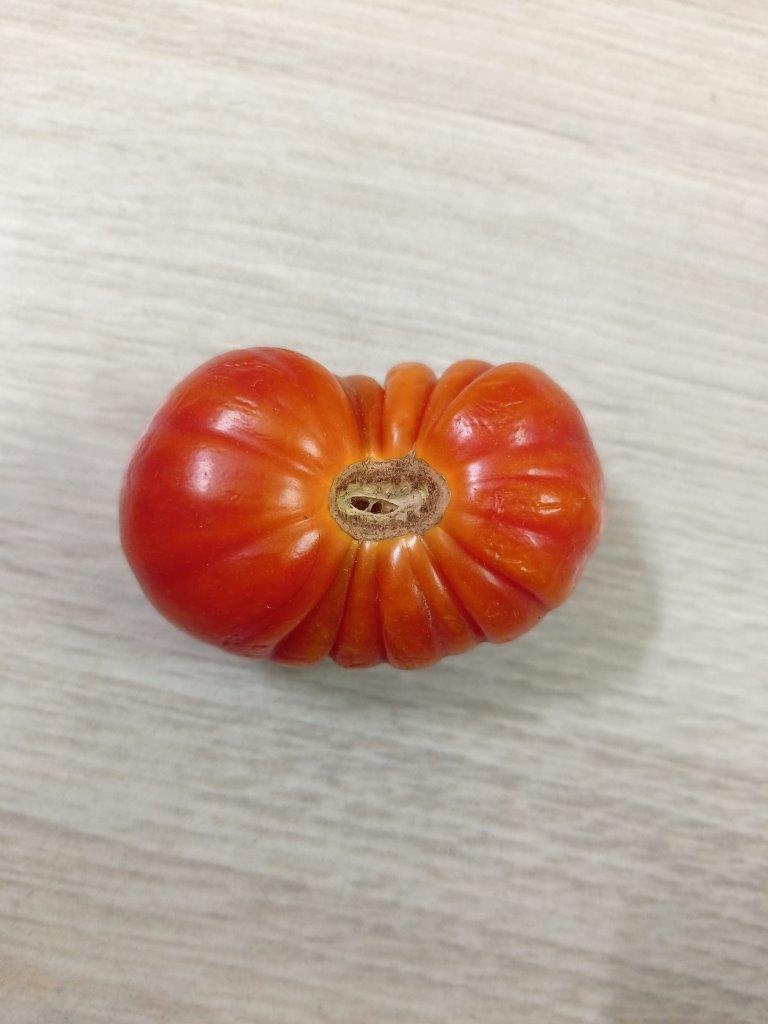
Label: Fresh